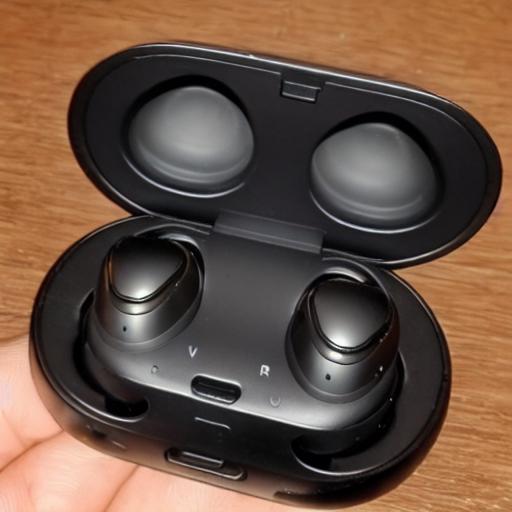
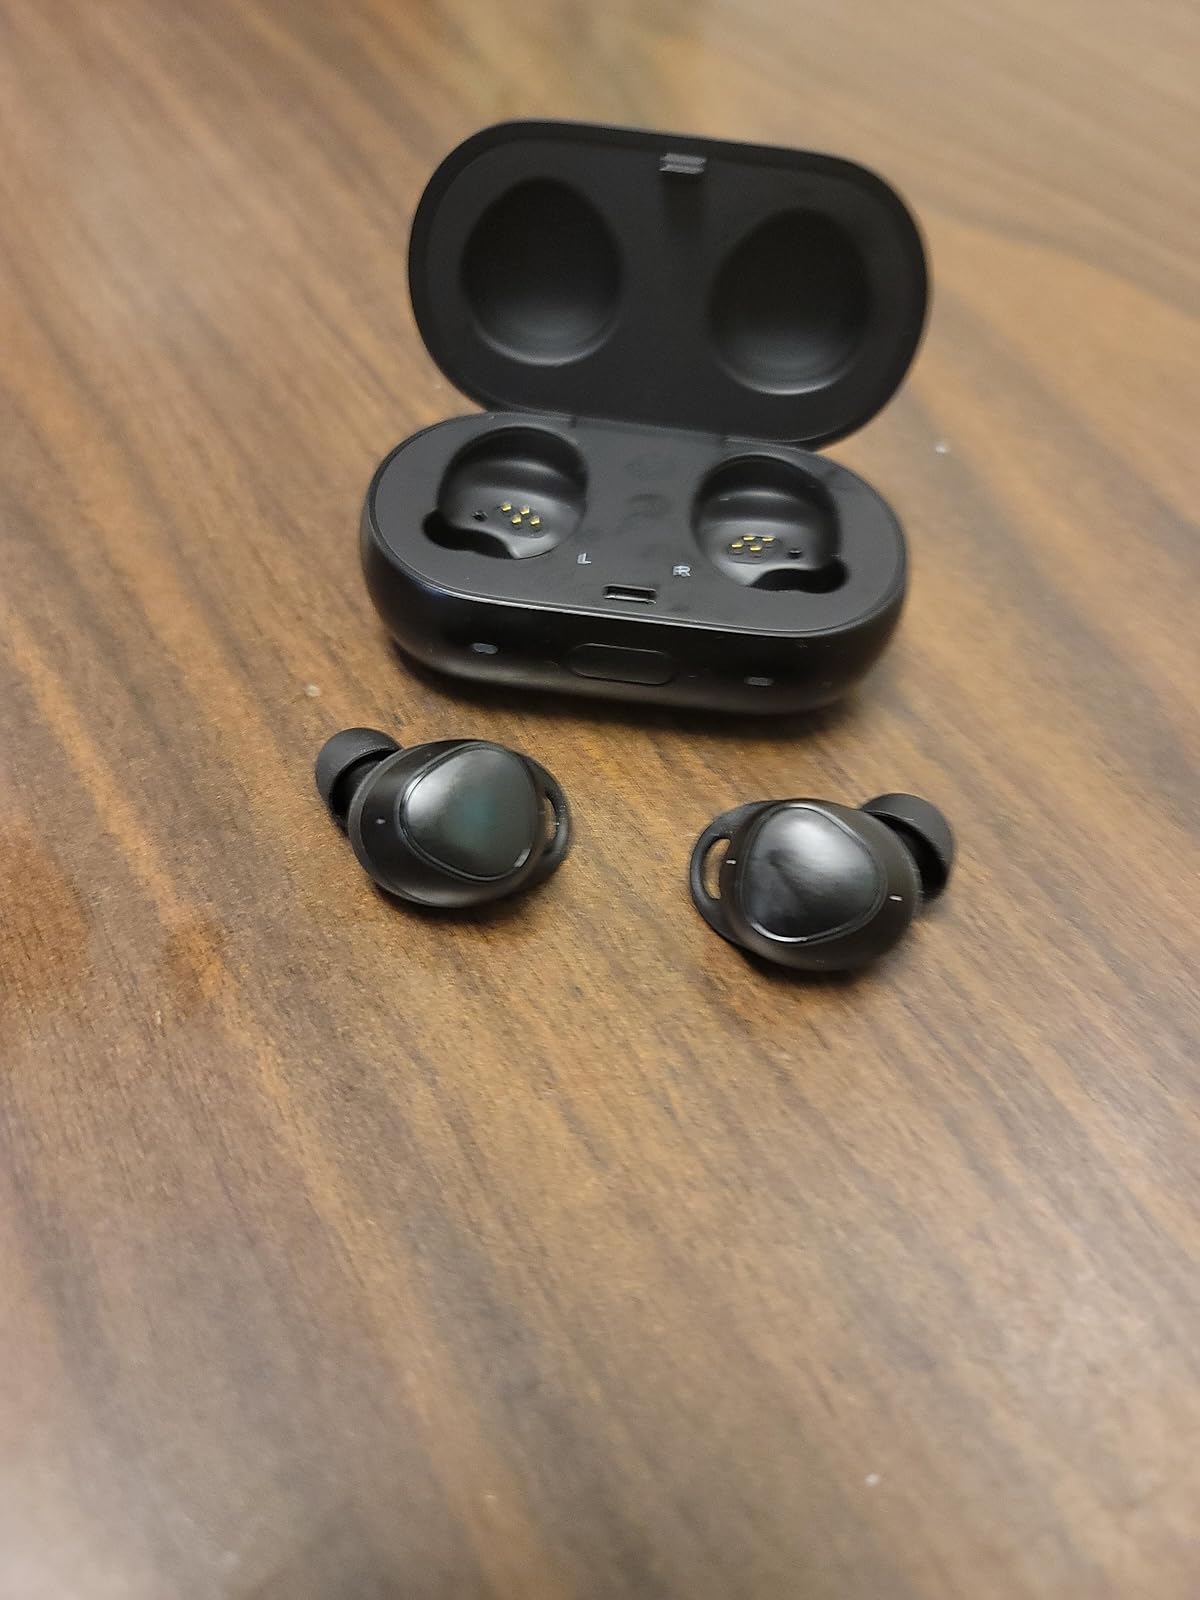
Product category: earbuds
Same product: no